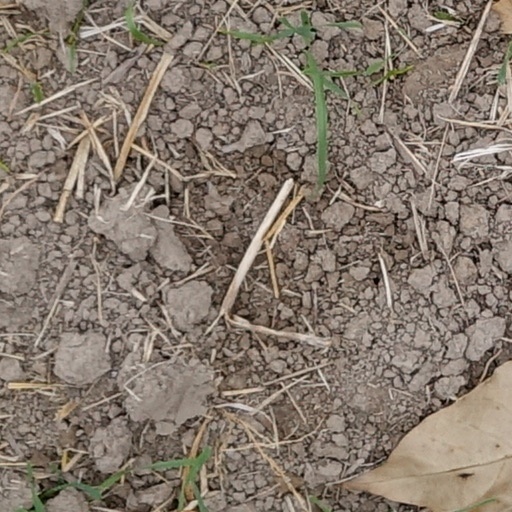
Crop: wheat